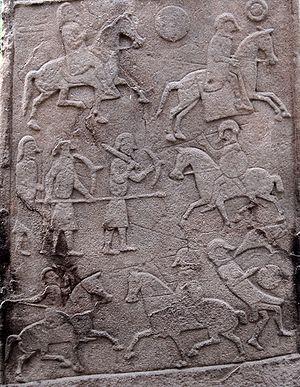
Cette page concerne l'année 685 du calendrier julien.
Les Pictes étaient une confédération de tribus vivant dans ce qui est devenu l'Écosse du Nord et de l'Est, présents avant la conquête de l'île de Bretagne par les Romains et jusqu'au Xᵉ siècle lorsqu'ils se réunirent avec les Gaëls. Ils vivaient au nord des fleuves Forth et Clyde, et parlaient le picte, une langue éteinte suggérée comme étant liée aux langues brittoniques parlées par leurs voisins du Sud, les Bretons insulaires. Les Pictes sont d'ailleurs désignés comme Brithwr par les Gallois. Les Pictes sont considérés comme étant les descendants des Caledonii et autres tribus identifiées par les Romains ou figurant sur la carte du monde de Ptolémée. Le territoire des Pictes, connu sous le nom de Pictavia, ou Pictland en anglais, se fondit progressivement avec le royaume gaélique de Dál Riata et forma le royaume d'Alba. Alba s'étendit, absorbant les royaumes brittoniques du Strathclyde et de Bernicie. Au XIᵉ siècle, l'identité des Pictes s'est fondue dans un amalgame de peuples identifiés comme « Scots ».
La bataille de Dun Nechtain ou bataille de Nechtansmere se déroule le 20 mai 685. Elle oppose les Pictes du roi Bridei mac Bili aux Northumbriens du roi Ecgfrith et se solde par une défaite écrasante des seconds.
Brude III, ou Bridei mac Bili, est un roi des Pictes de 672 à 693. Bridei mac Bili fut choisi comme roi à la suite d’une réaction nationale et religieuse des Pictes contre les interventions des Angles de Northumbrie sous les règnes précédents.